Song (film)

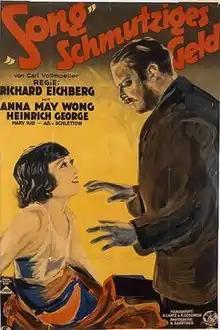

Song (German: Schmutziges Geld, literally "Dirty Money", also known as: Song. Die Liebe eines armen Menschenkindes, literally "Song. The Love of a Poor Human Child") is a 1928 British-German silent drama film directed by Richard Eichberg and starring Anna May Wong, Heinrich George and Mary Kid. It was made at the Babelsberg Studio, based on the story "Dirty Money" by Karl Vollmöller. The film's sets were designed by Willi Herrmann.